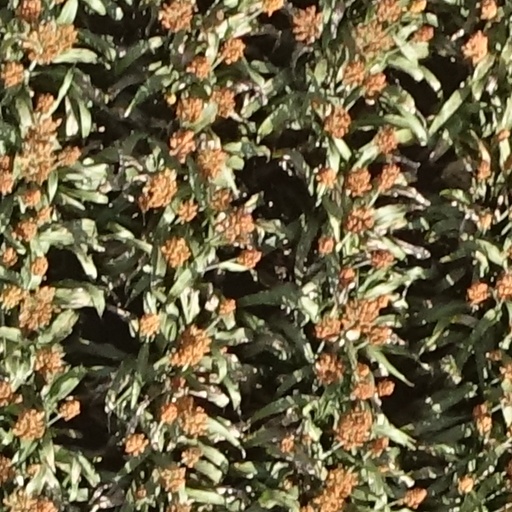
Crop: sorghum